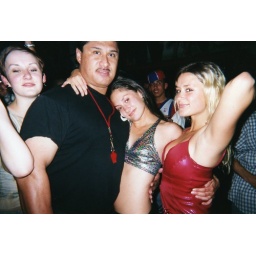
he knows the one in the red shirt is destined for trouble!